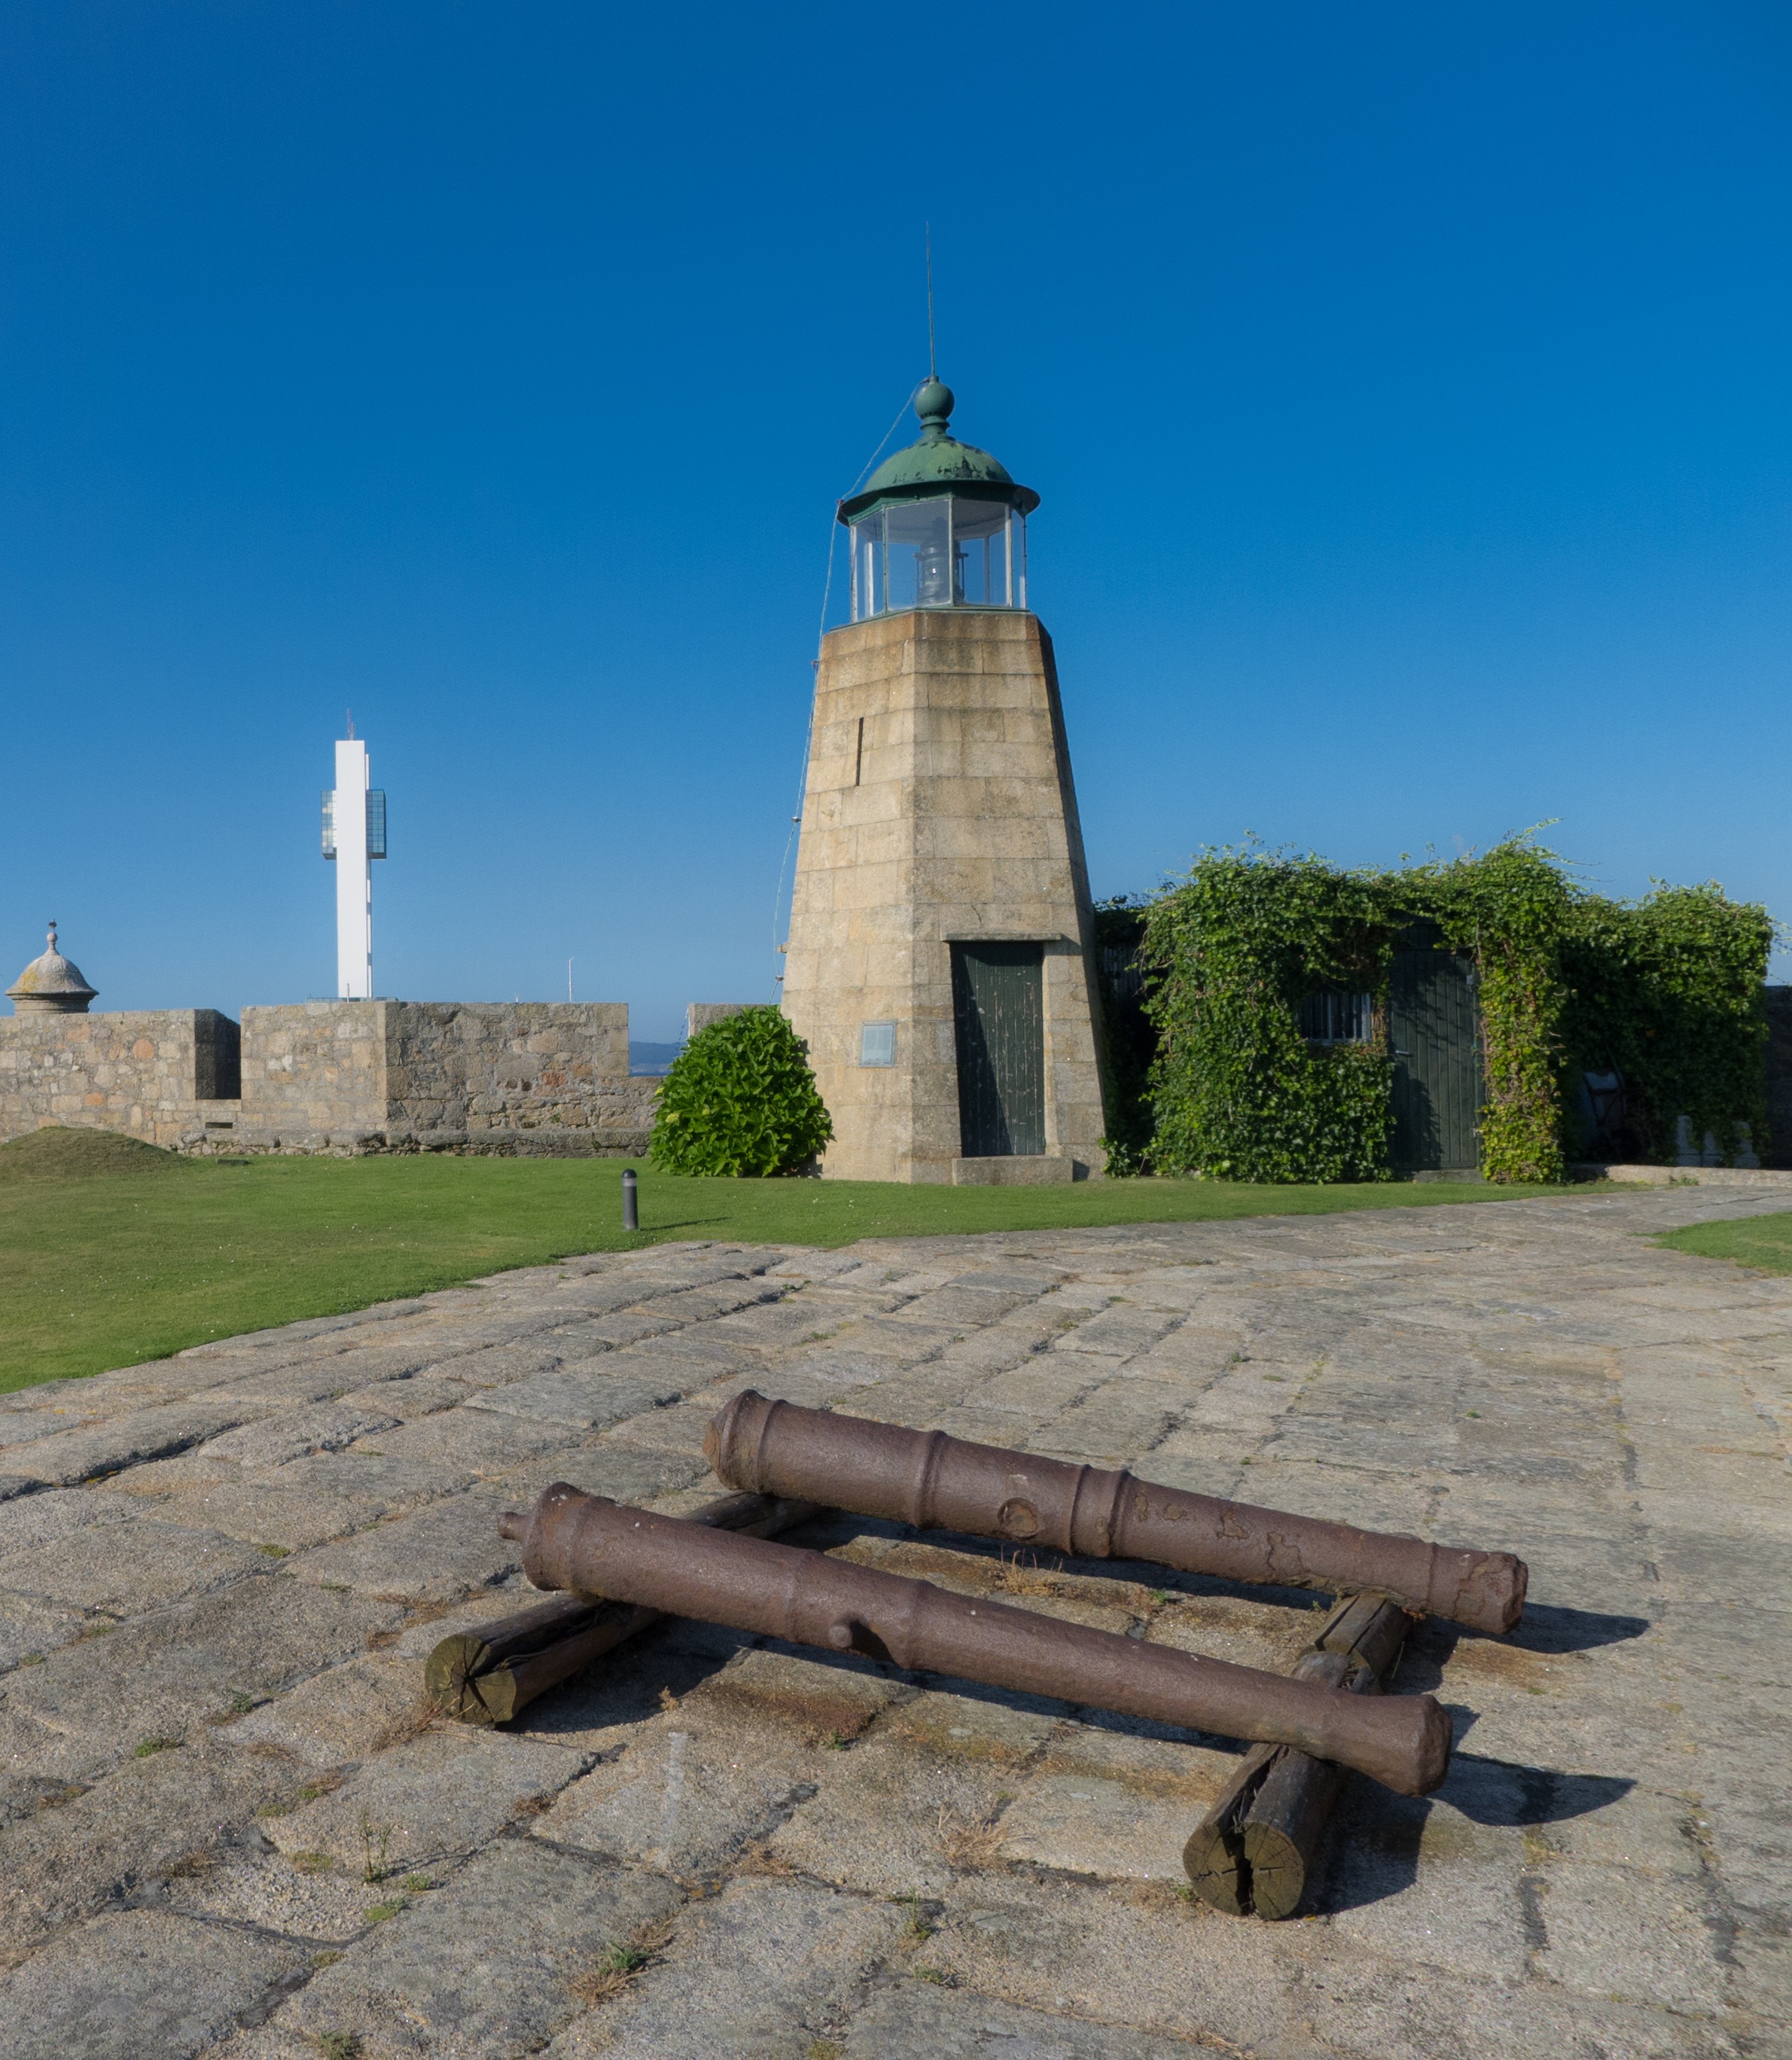
lighthouse, tower, canon, castle, fortification, place of worship, fortress